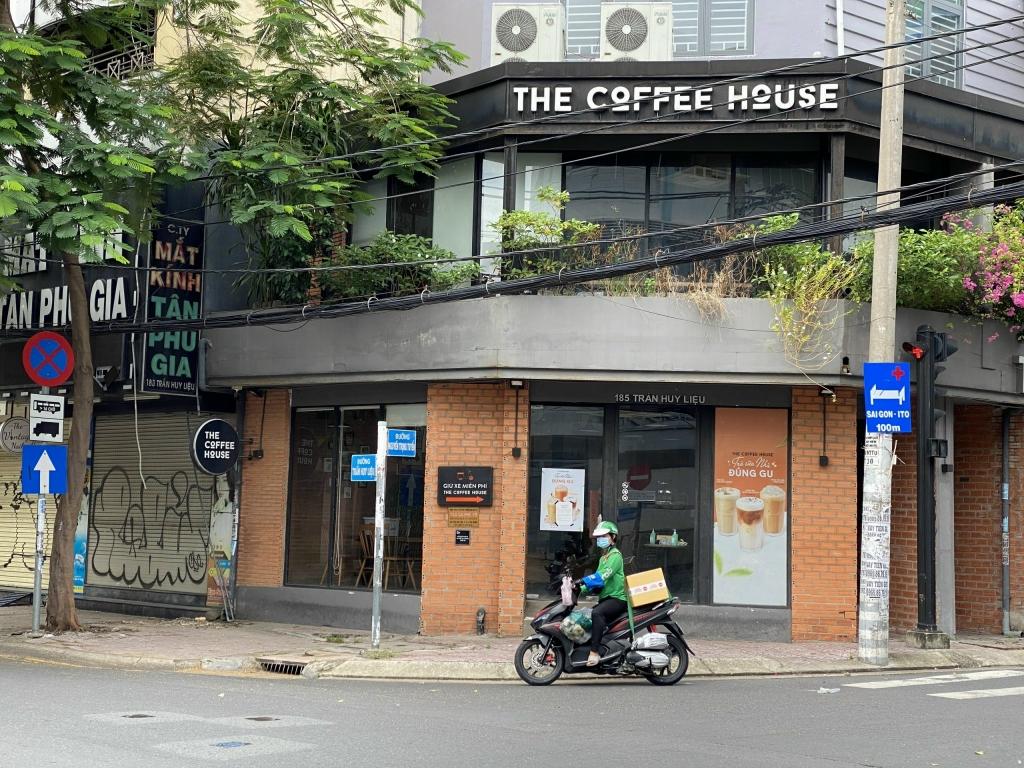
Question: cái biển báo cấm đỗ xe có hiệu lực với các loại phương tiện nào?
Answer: xe khách và xe tải